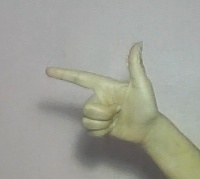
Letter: yaa